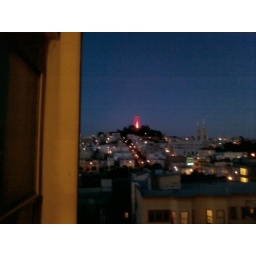
coit tower with wall in foreground to show how far away it is... wow